Ninjak

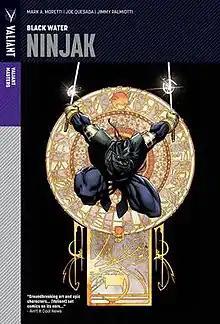
"Valiant Masters: Ninjak" collects "Ninjak" (1994) #1–6, #0, and #00

In the original universe of Valiant Comics, Colin King is the wealthy son of a master spy working for MI-6. Raised in East Asia, he feels like an outsider. When his father is killed by rival agent Iwatsu, King decides to bring the killers to justice. After training as a ninja for years, King adopts the identity of Ninjak and becomes a special operative and enforcer for the Weaponeer organization, which creates specialized weapons and provides security services. With Weaponeer resources, Ninjak has access to a variety of high-tech gadgets and customized weapons. He likewise uses Weaponeer facilities to create tools for himself, such as a costume that can change color and a weaponized scarf.